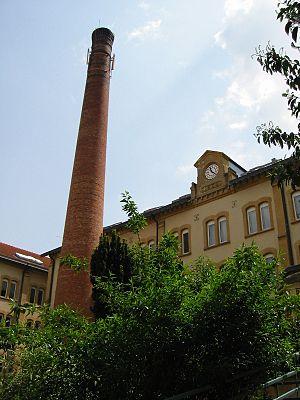
Ancienne manufacture des tabacs de Nancy, Lorraine, France. reconvertie en Médiathèque, théâtre et conservatoire de musique.
Le conservatoire à rayonnement régional du Grand Nancy est un conservatoire à rayonnement régional, établissement d'enseignement artistique agréé et contrôlé par l'État, représenté par la direction régionale des Affaires culturelles. Il propose trois spécialités : musique, art dramatique et chorégraphie. Il est situé dans l'ancienne Manufacture des tabacs à Nancy en Meurthe-et-Moselle. Il est géré par la Métropole du Grand-Nancy.
La manufacture des tabacs de Nancy est une ancienne manufacture des tabacs située à Nancy, qui fut construite sur les plans d'Eugène Rolland entre 1864 et 1870 et fermée en 1981, puis reconvertie en un pôle culturel et universitaire.
La Bibliothèque municipale de Nancy est une bibliothèque municipale classée de Nancy, située rue Stanislas, dans l'ancien bâtiment qui accueillit, après son transfert en 1769 à Nancy, l'université de Pont-à-Mousson, fondée en 1572 par les Jésuites.
Les manufactures des tabacs sont en France des manufactures chargées de la fabrication des cigarettes et des cigares, selon un système de monopole d'État mis en place sous Colbert avec la ferme du tabac, qui prend fin au tournant des années 1990, ouvrant à la concurrence, entraînant la fermeture de nombreuses usines et une restructuration importante de ce secteur industriel.